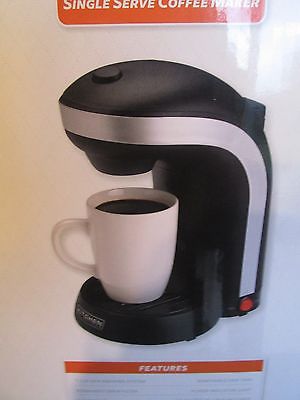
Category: coffee maker